Sangu (armour)

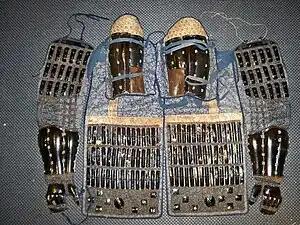
Antique Japanese (samurai) "sangu", the three armours of the extremities, "kote" (armoured sleeves), "suneate" (shin armour), "haidate" (thigh armour)

Sangu is the term for the three armour components that protected the extremities of the samurai class of feudal Japan.